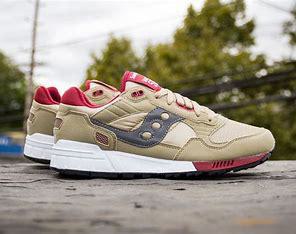
Brand: Saucony
Model: 100